Camillo Innocenti

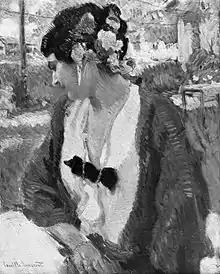
"The Green Shawl" (Lo scialle verde), Brooklyn Museum

Camillo Innocenti (14 June 1871 – 4 January 1961) was an Italian painter born in Rome.